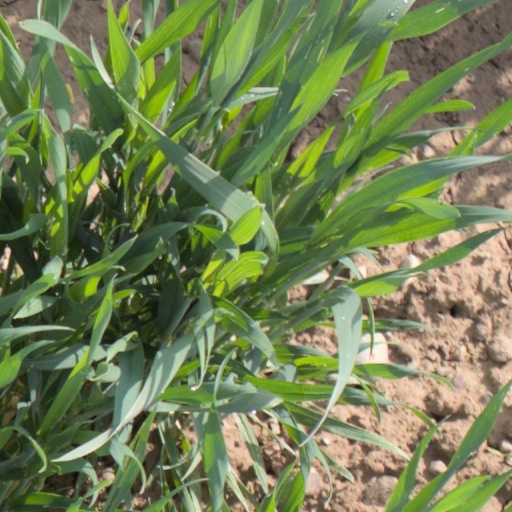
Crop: wheat